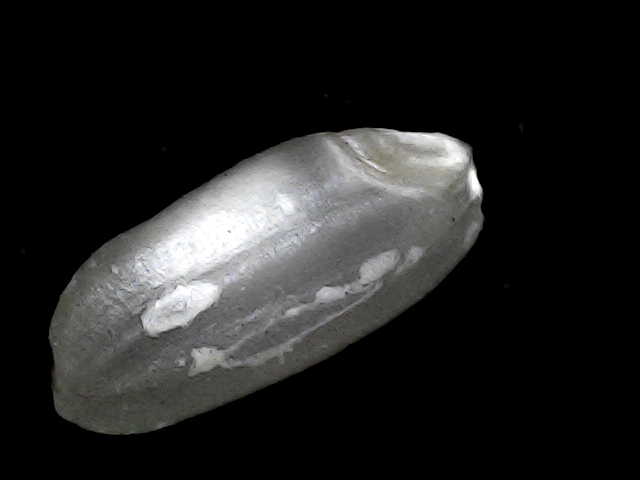
Rice variety: BD33